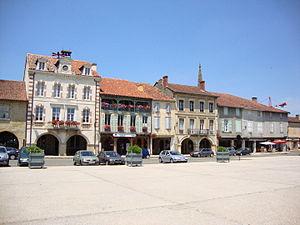
Marciac (Gers, France) la grande place centrale, coeur de la Bastide. A gauche la mairie